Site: brandenburg
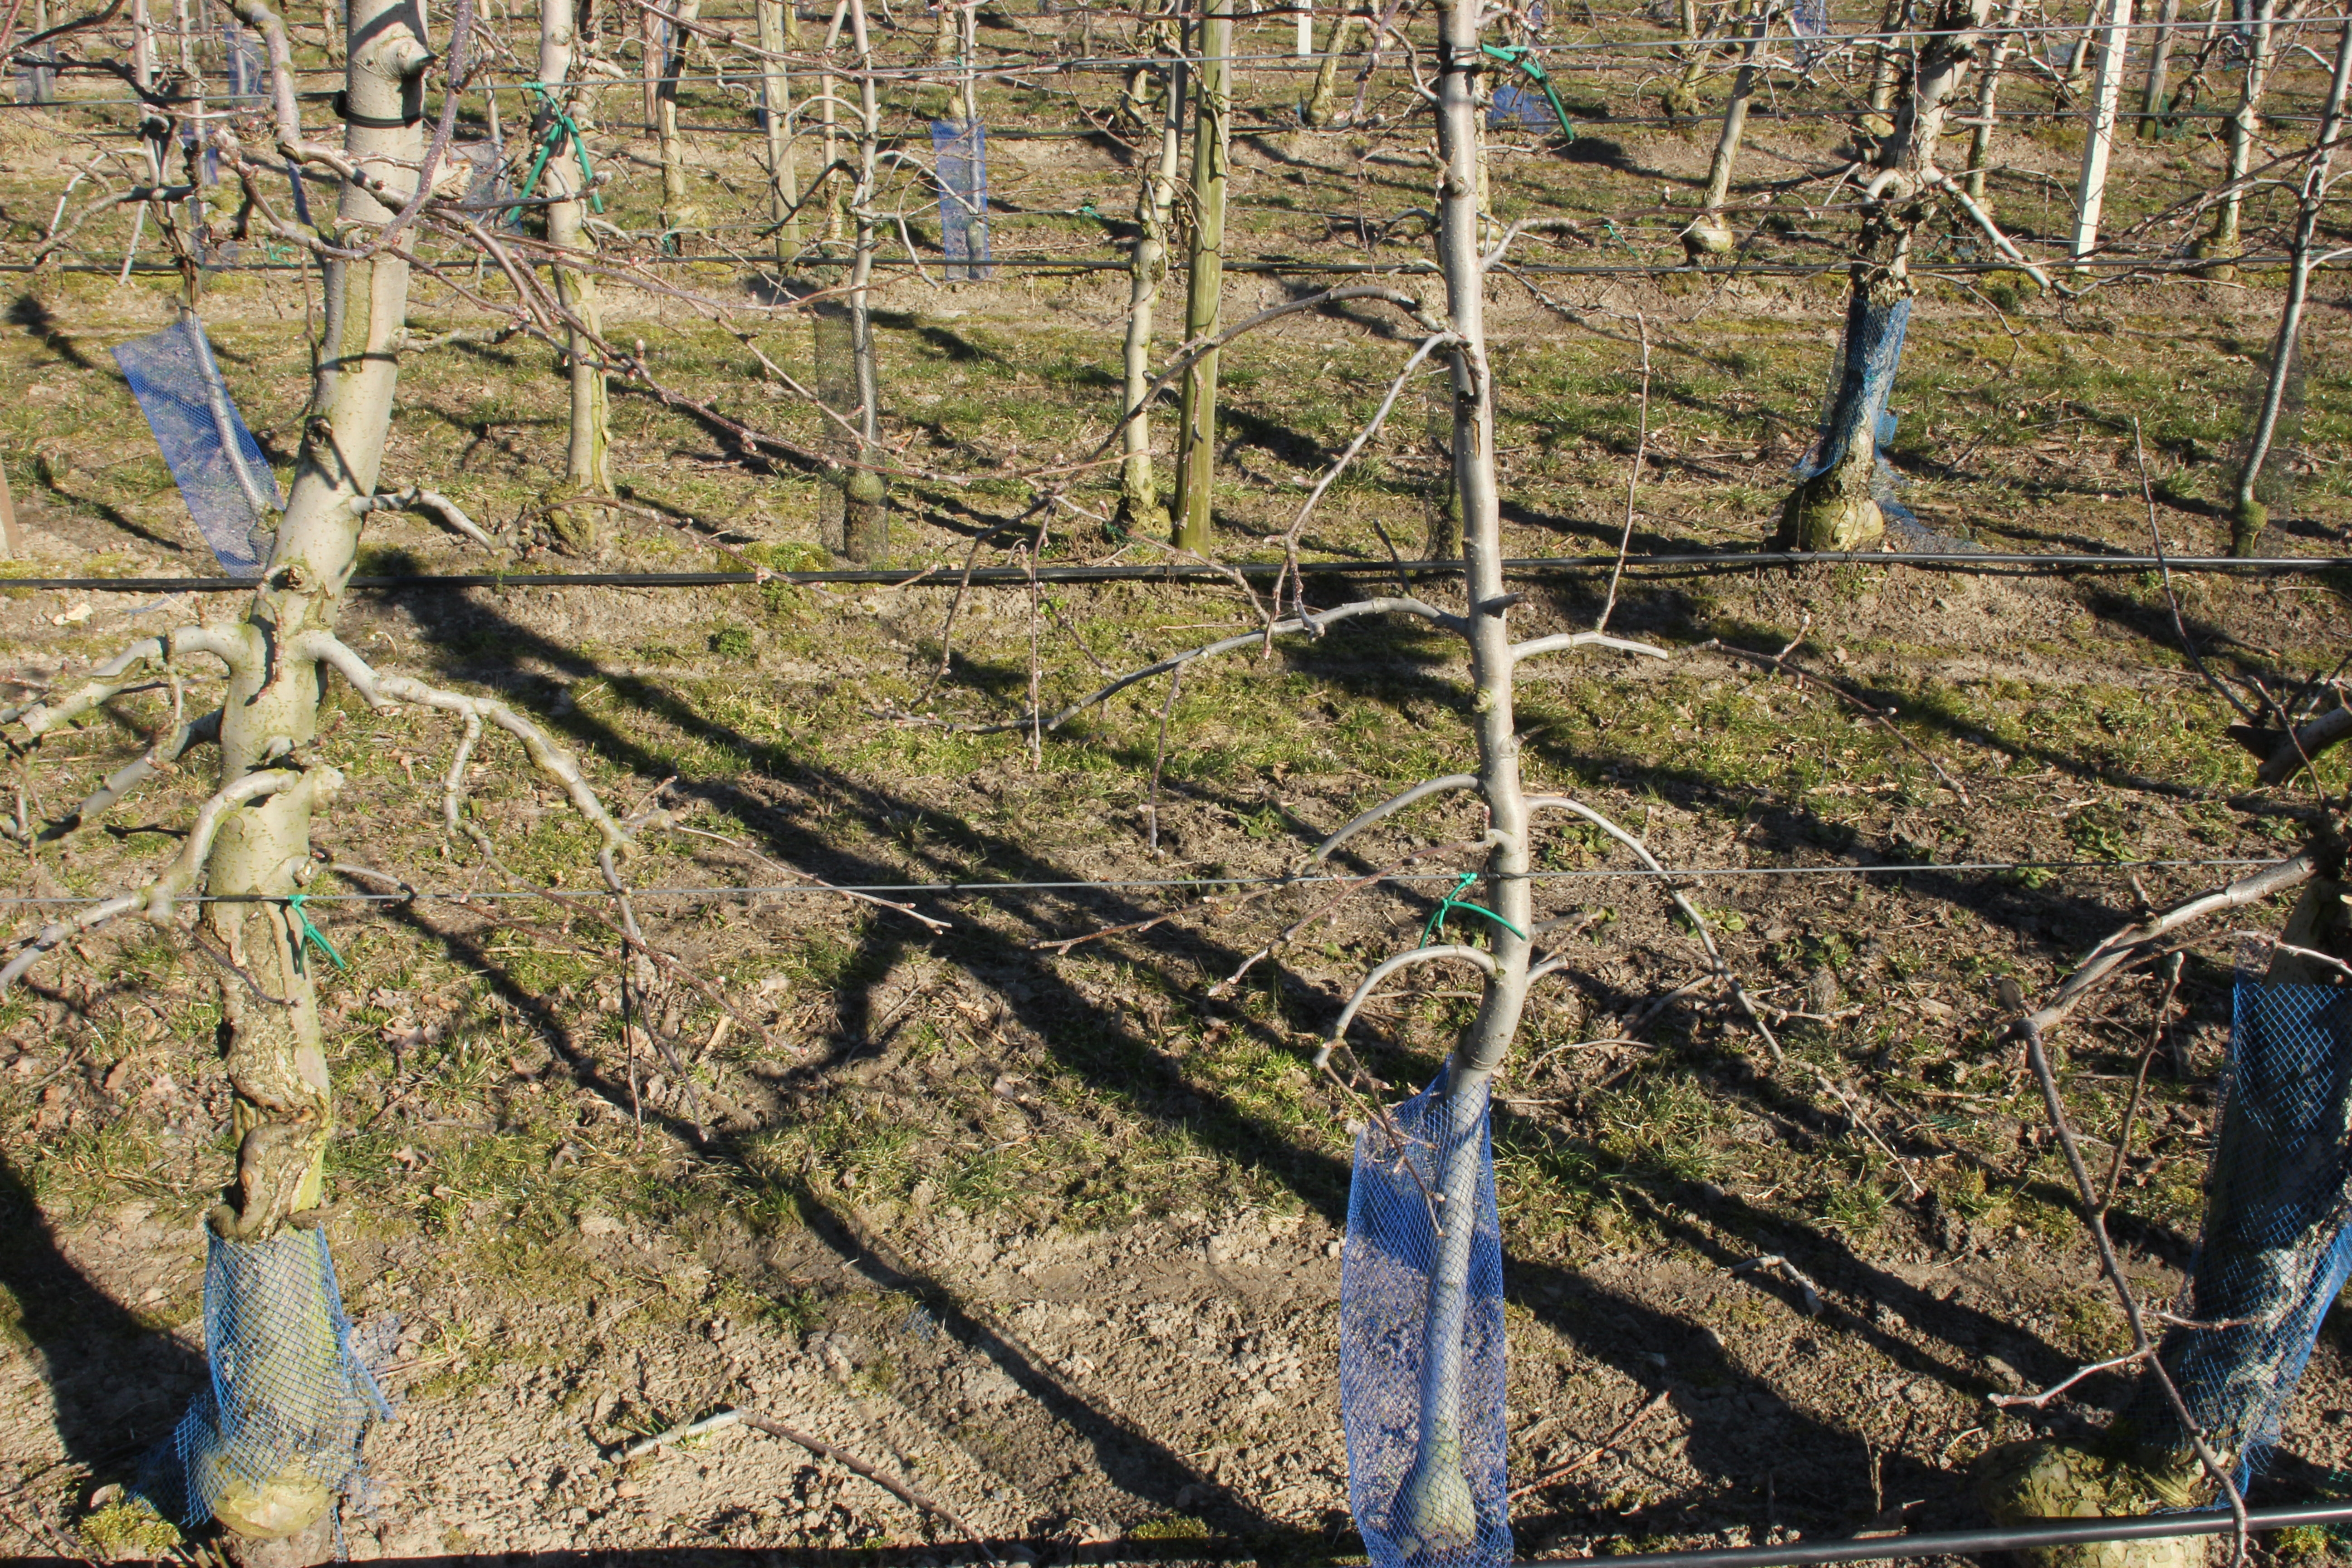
Growth stage (BBCH 03): Bud development